Louis Alexandre Piccinni

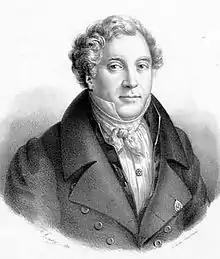
Alexandre Piccinni

Louis Alexandre Piccinni (variously Louis Alexandre, Luigi Alessandro or Lodovice Alessandro) (10 September 1779 – 24 April 1850) was a prolific music composer born in Paris of Italian ancestry.